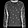
Label: Pullover